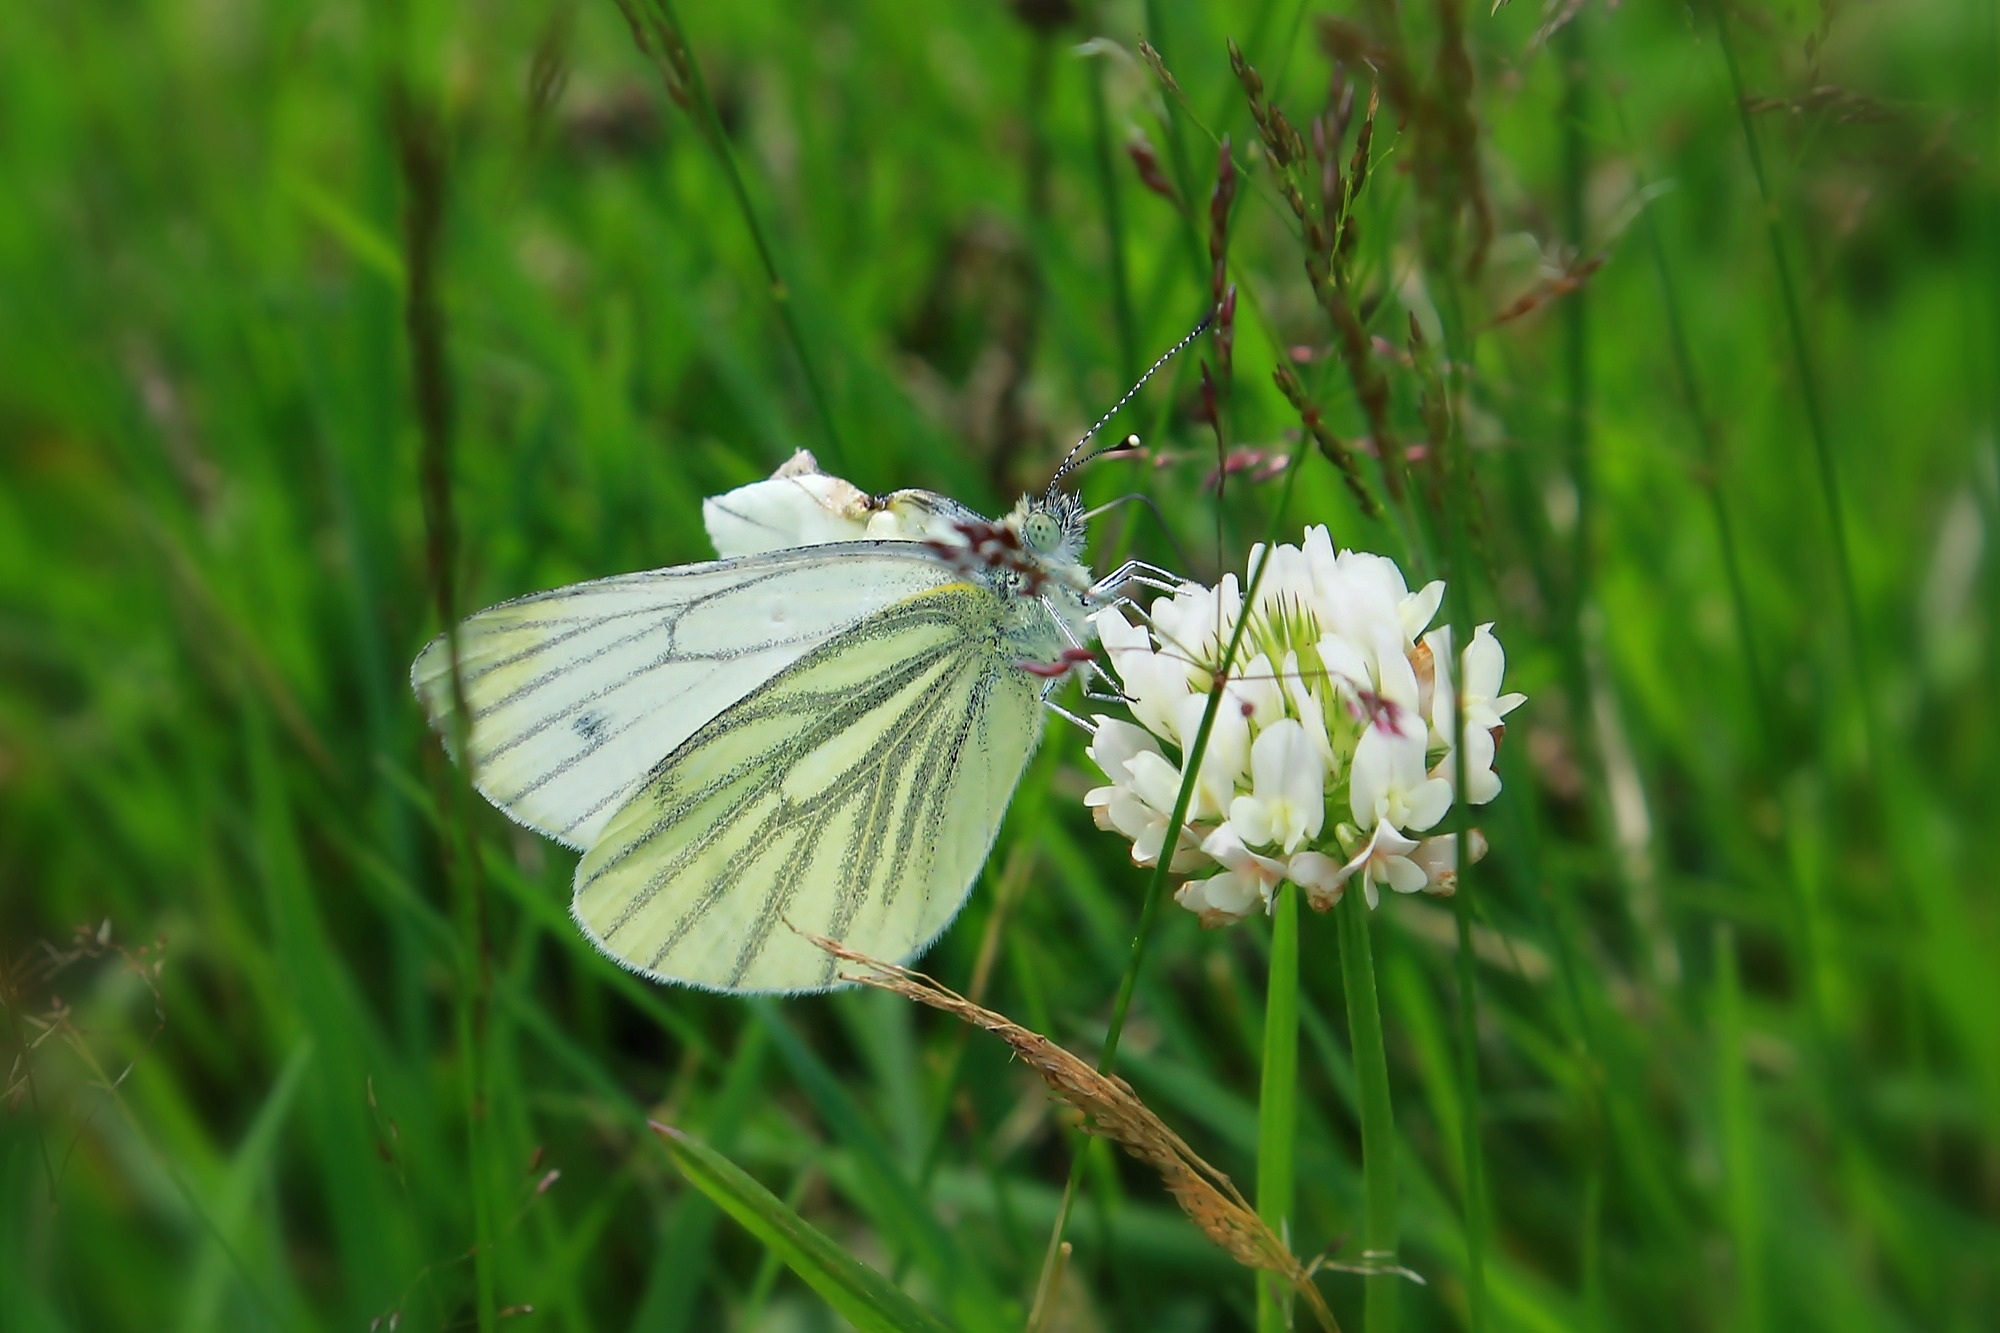
nature, grass, blossom, plant, lawn, meadow, prairie, flower, bloom, animal, summer, green, insect, botany, butterfly, garden, close, flora, fauna, invertebrate, wildflower, close up, grassland, nectar, pieridae, macro photography, white blossom, arthropod, pollinator, grass family, moths and butterflies, lycaenid, cabbage butterfly